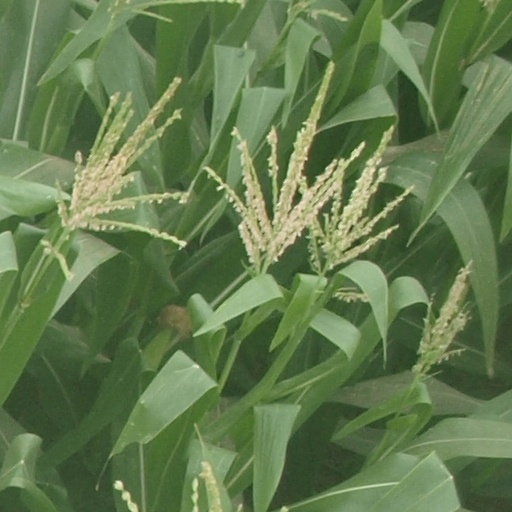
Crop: maize; corn